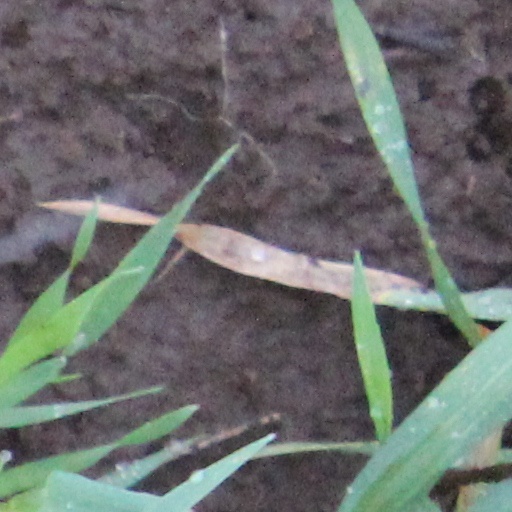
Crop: wheat